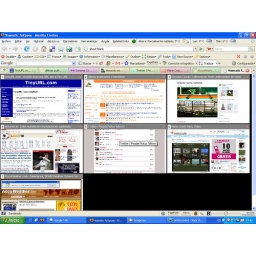
Click on the icon in the status bar to view all the browser windows with a single click. &lt;a href="https://addons.mozilla.org/es-ES/firefox/addon/1457"&gt;addons.mozilla.org/es-ES/firefox/addon/1457&lt;/a&gt;